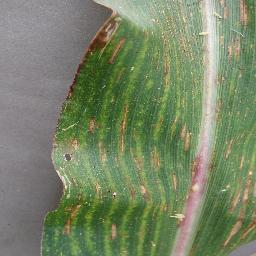
Label: Corn_(Maize)___Gray_Leaf_Spot_(Cercospora)